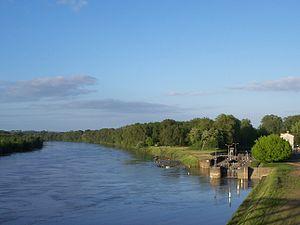
Écluse de Castets-en-Dorthe, Gironde, France
Castets-en-Dorthe est une ancienne commune du Sud-Ouest de la France, située dans le département de la Gironde, en région Nouvelle-Aquitaine.
Le canal de Garonne est un canal navigable du sud de la France qui permet de relier Toulouse jusqu'à Castets-en-Dorthe près de Bordeaux. L'ouvrage réalisé sous la surveillance de Jean-Baptiste de Baudre au XIXᵉ siècle comporte de nombreux ouvrages dont des écluses indispensables au passage de bief en bief et des ponts-canaux dont deux parmi les plus grands de France.